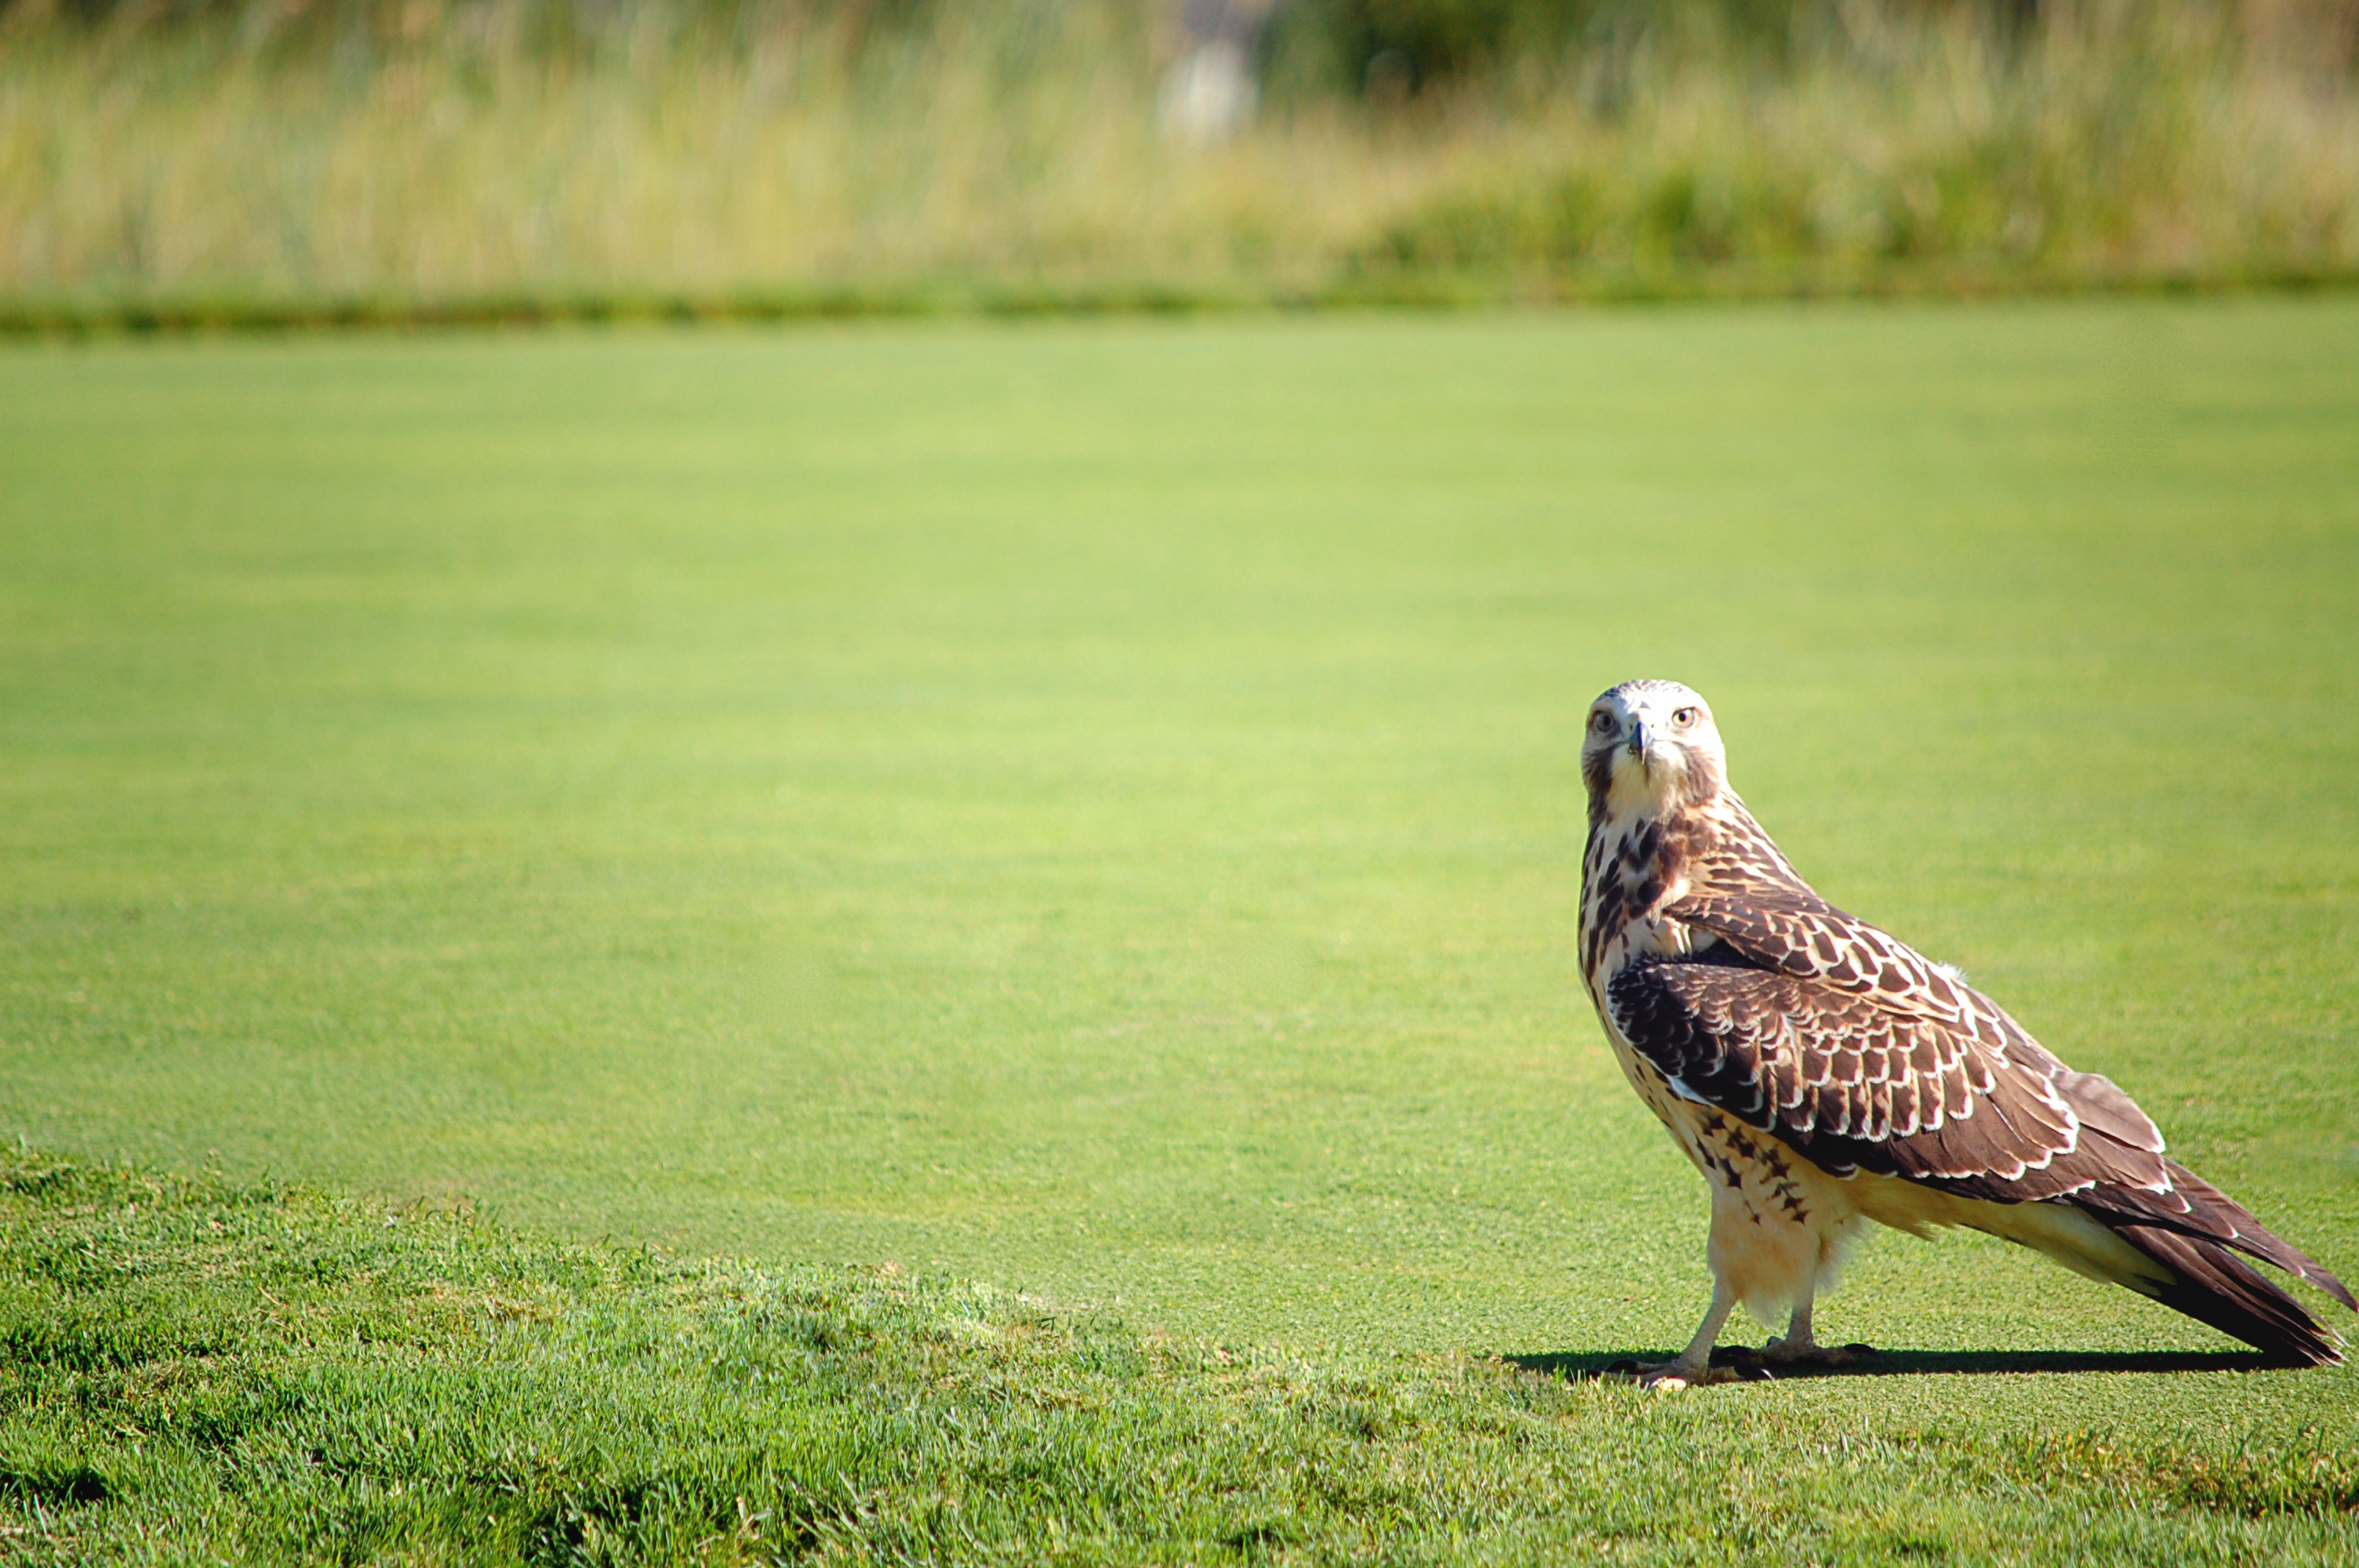
nature, grass, bird, prairie, wildlife, green, beak, fauna, bird of prey, vertebrate